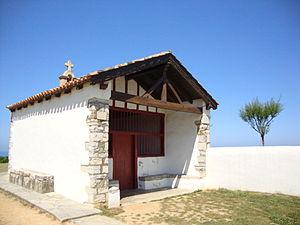
Bidart est une commune française située dans le département des Pyrénées-Atlantiques en région Nouvelle-Aquitaine. Elle s’est développée sur près de cinq kilomètres du littoral atlantique et sa façade maritime se distingue par de longues falaises fortement plissées surplombant quelques plages. Limitrophe de Biarritz, elle se trouve à vingt-cinq kilomètres au nord de la frontière franco-espagnole.